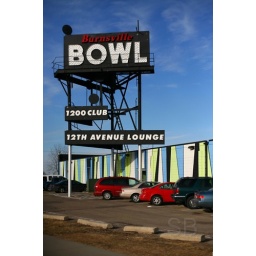
This sign is impressive, a massive structure, also used for spotting forest fires in Canada, perhaps.